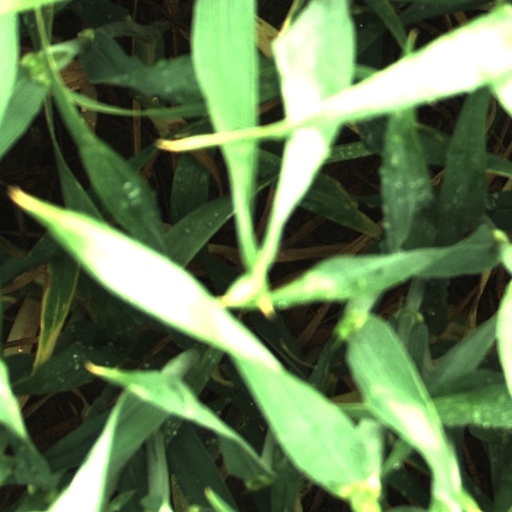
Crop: wheat